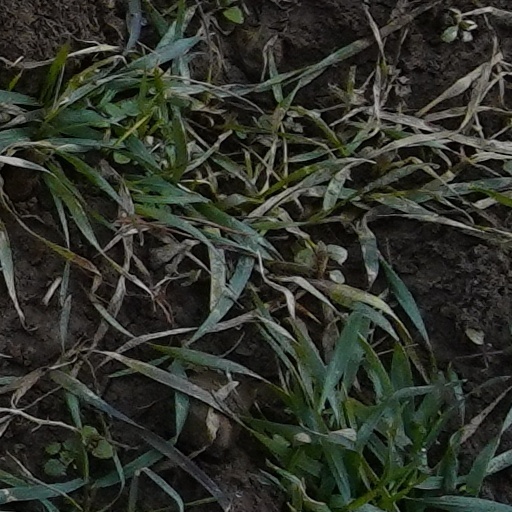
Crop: wheat